Immigration to Norway

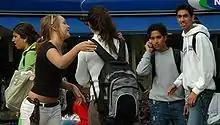
Youths in Oslo

From 1977 to 2012, the number of non-Norwegian citizens living in Norway of European descent has increased from around 46,000 to around 280,000. In the same period the number of citizens of nations on other continents increased from about 25,000 to about 127,000, of which 112,230 from Middle East, Asia, Africa and South America. If people with two immigrant parents are counted, the total immigrant population has risen from 57,041 in 1970 to 710 465 in 2012, the non-European proportion rose from 20.1% to 46.1%. The proportion of women in the immigrant population shifted from 56.1% in 1970 to 48.0% in 2012. According to a book chapter published by Amsterdam University in 2008 and authored by Prof. Mete Feridun of University of Greenwich, immigration has a positive impact on economic growth in Norway and it has no statistically significant impact on unemployment in the job market.